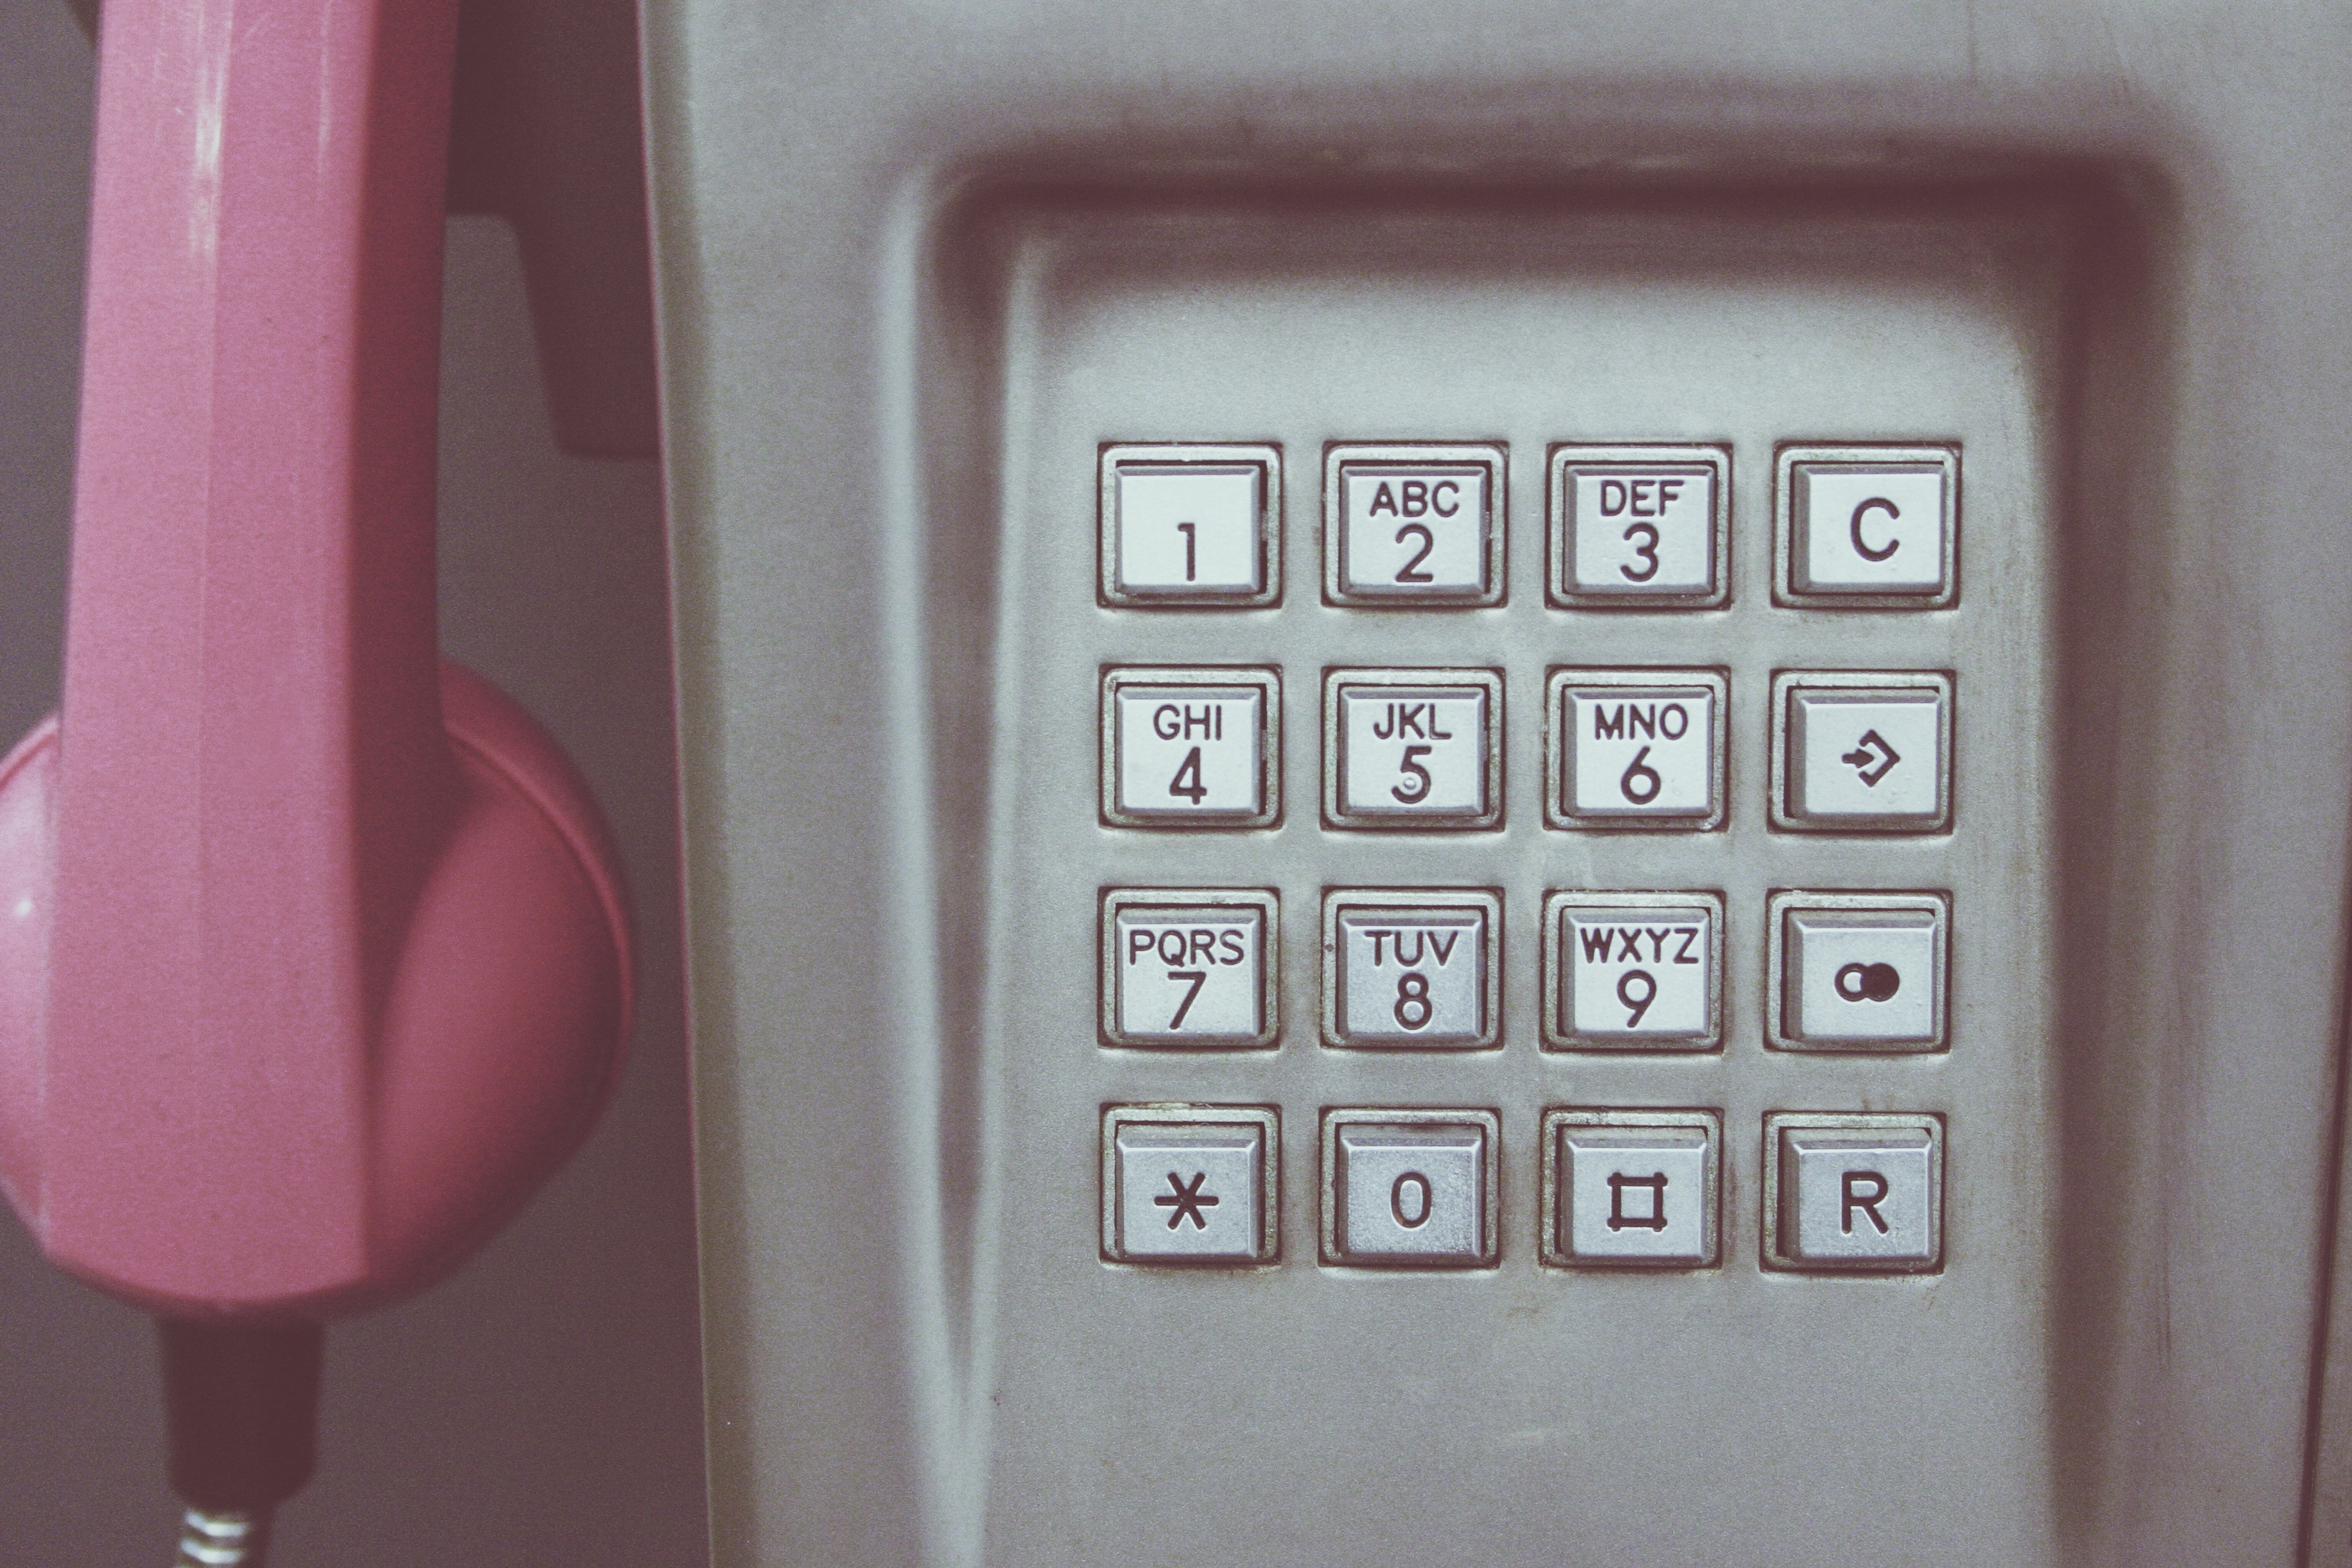
technology, white, retro, number, old, red, phone, telephone, communication, pink, keys, call, message, payphone, shape, leave, telephone handset, apparatus, phone booth, dispensary, pay, telephone house, unfashionable, make the call